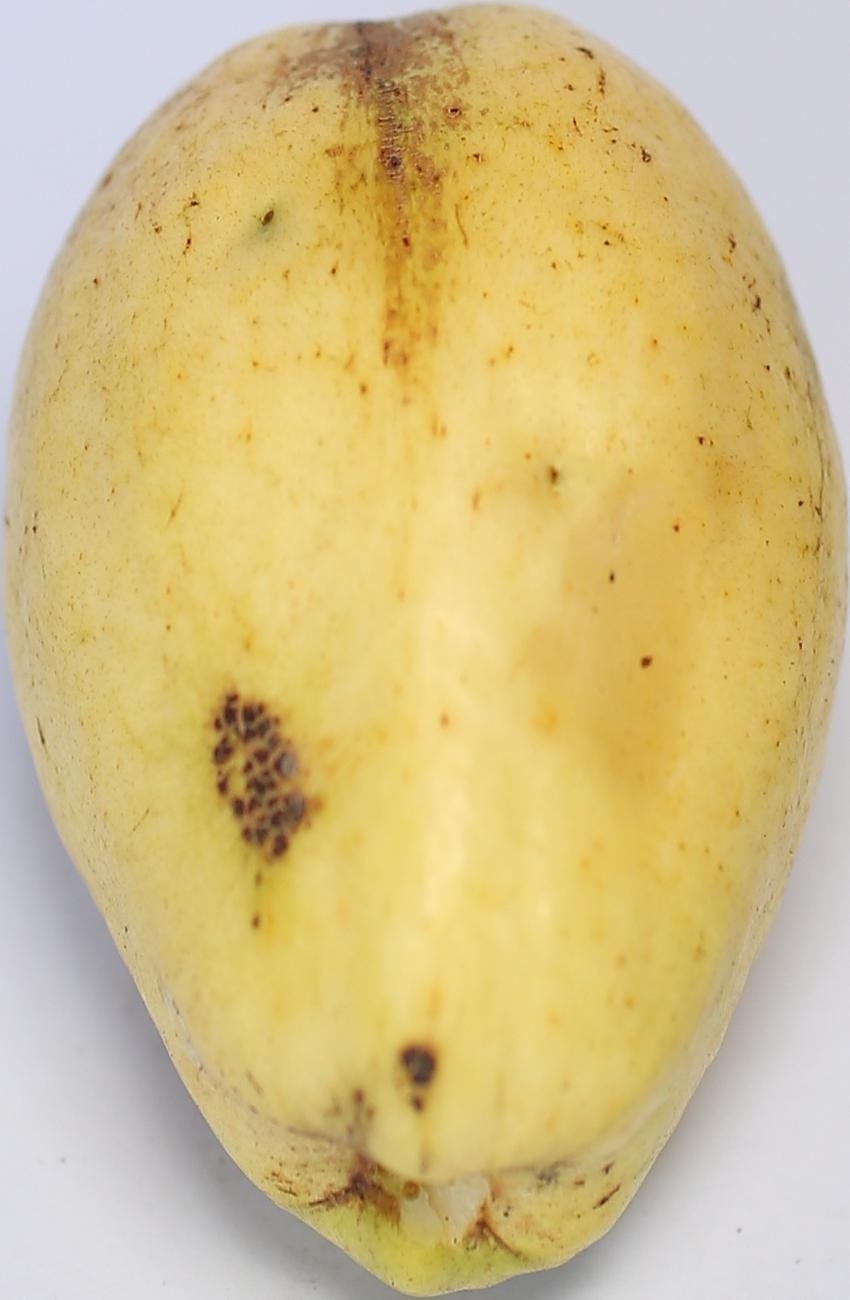
Maturity: ripe
Variety: thadhrami